Fabian Ware

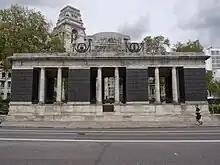
The Mercantile Marine Memorial

Discussions on how to commemorate the Ypres Salient, the first monument the IWGC worked on, dated back to 1919, when Winston Churchill said, "I should like us to acquire the whole of the ruins of Ypres as a memorial [...] A more sacred place for the British race does not exist in the world". The Belgian government agreed to give Britain the ruins of the Menin Gate to build a memorial for Commonwealth soldiers whose graves were unknown. Reginald Blomfield was appointed to design the monument. He proposed a triumphal arch and central hall. The IWGC struggled to navigate various commissions when building monuments in the United Kingdom.